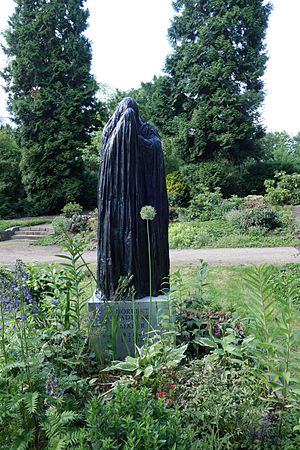
Norbert Tadeusz
Norbert Tadeusz' gravsted
Norbert Tadeusz var en tysk grafiker, kunstner og maler. Han døde dagen efter åbningen af hans udstilling på Bornholms Museum.